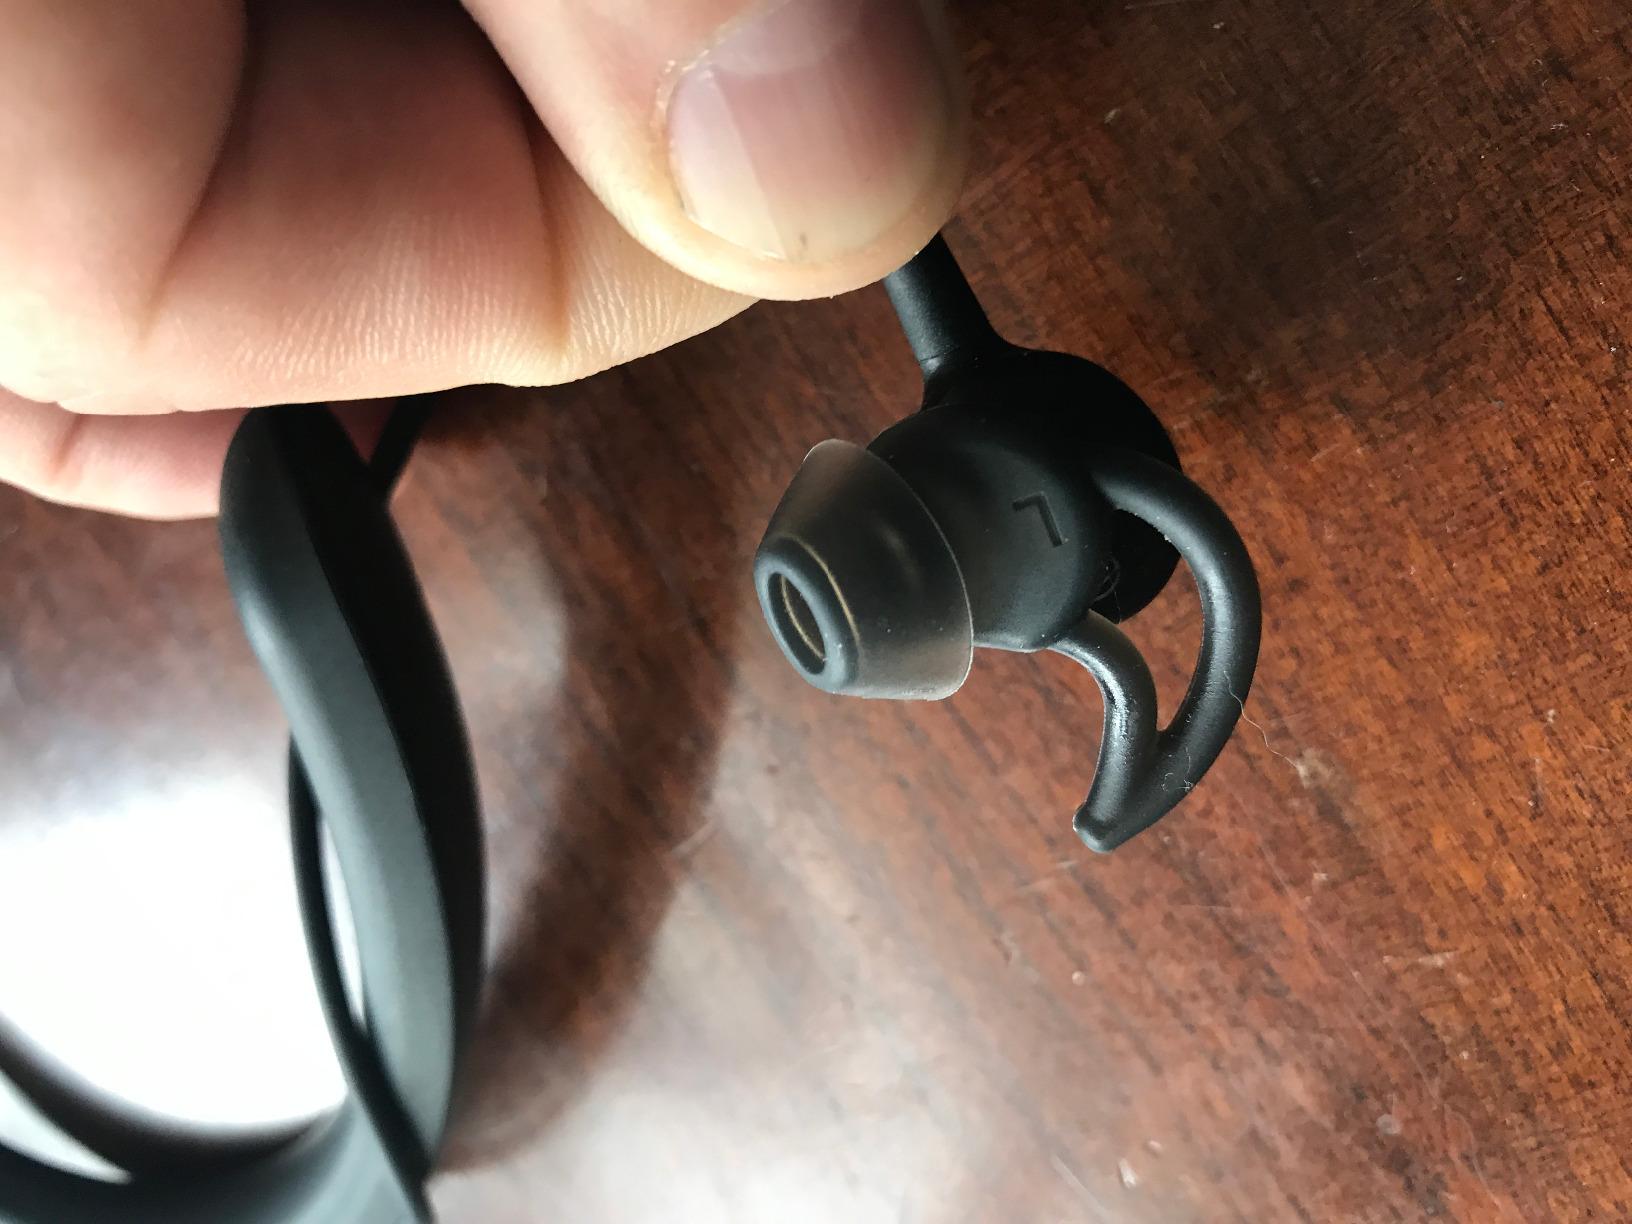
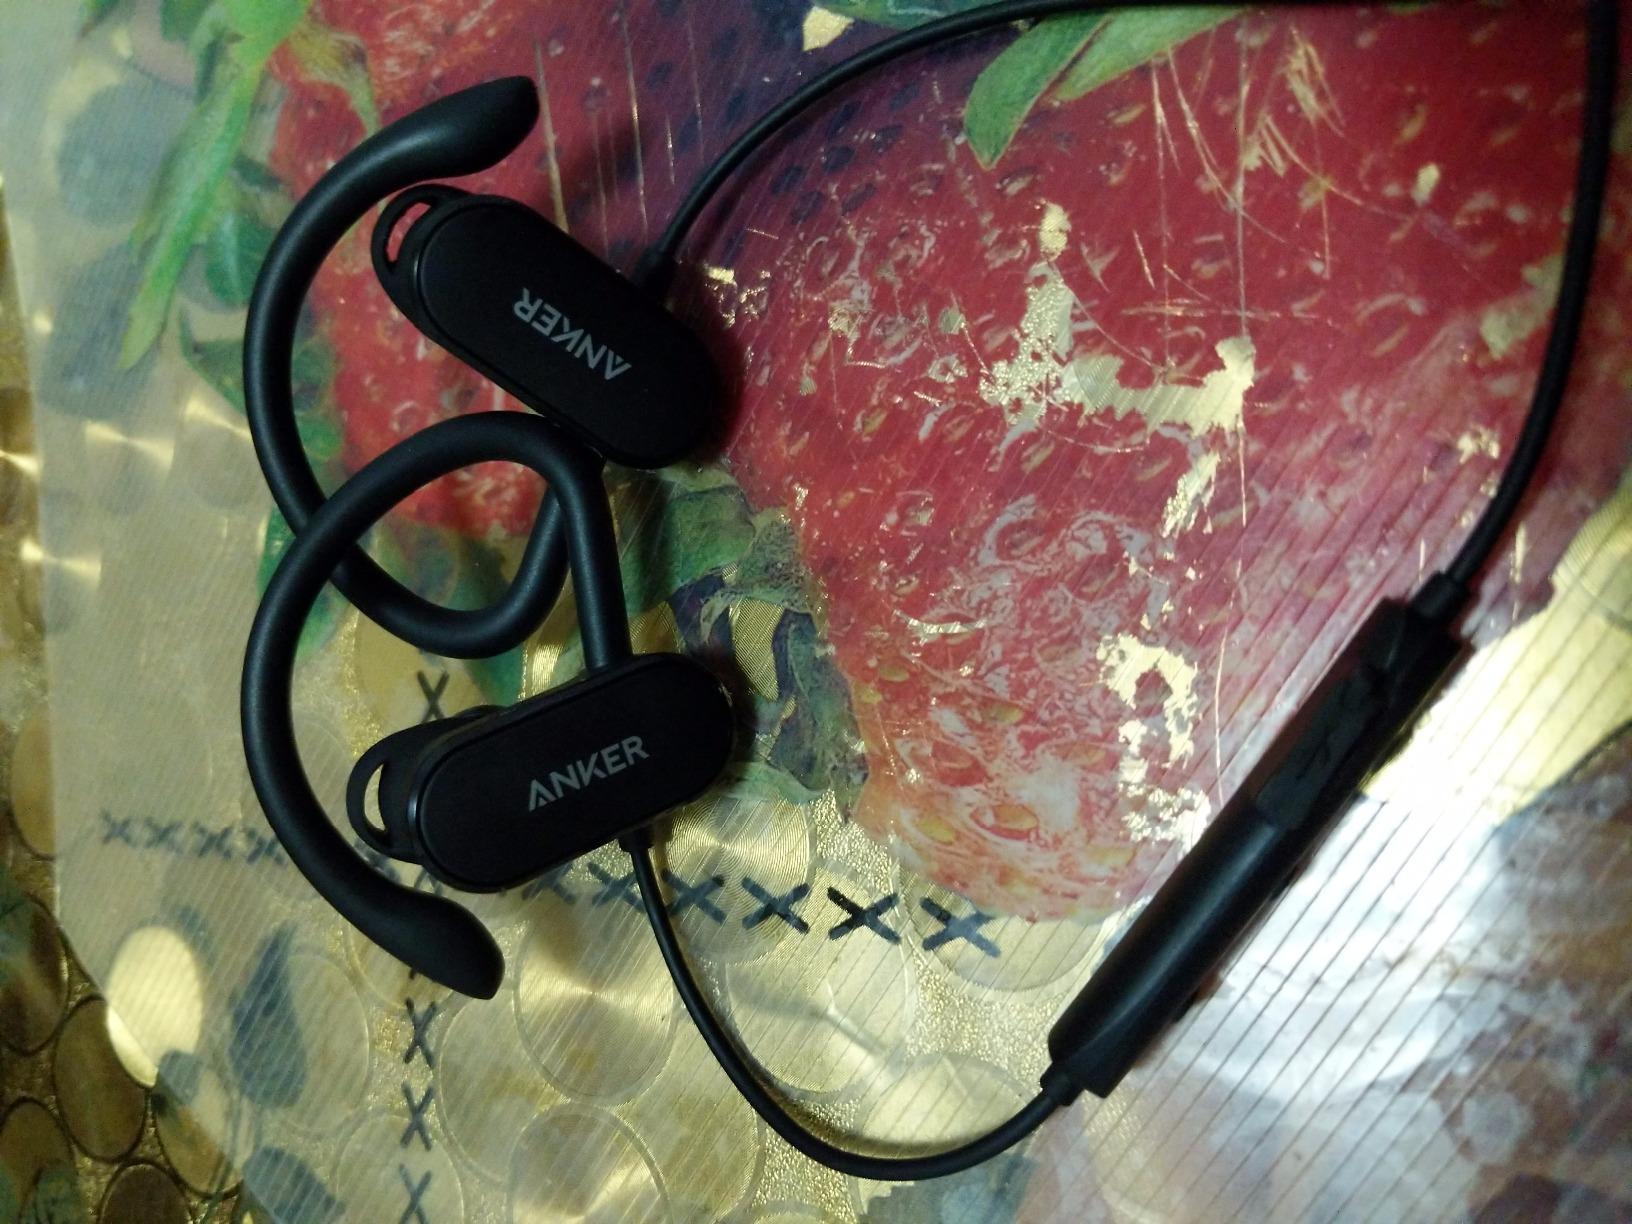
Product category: headphones
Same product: no